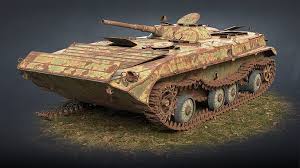
Label: BMP-1